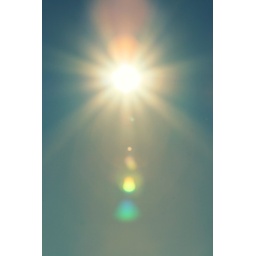
i put a light filter on while i was up on the roof of my cousins house in corfu.